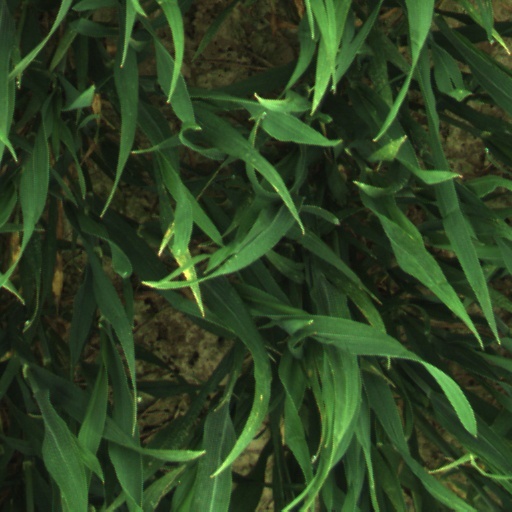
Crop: wheat